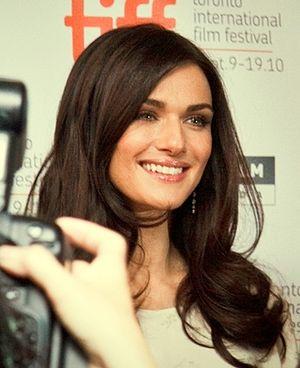
Rachel Weisz, de son vrai nom Rachel Hannah Weisz /ˈɹeɪt͡ʃəl ˈvaɪs/, née le 7 mars 1970 à Westminster, près de Londres, en Angleterre, au, est une actrice et productrice britannico-américaine.